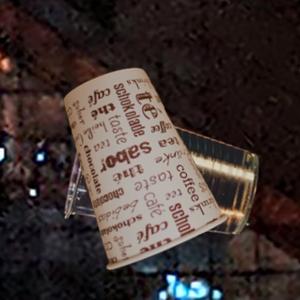
Label: cups